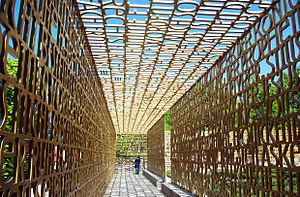
Les Jardins du monde à Berlin-Marzahn constituent un espace vert à l'est de la ville de Berlin.